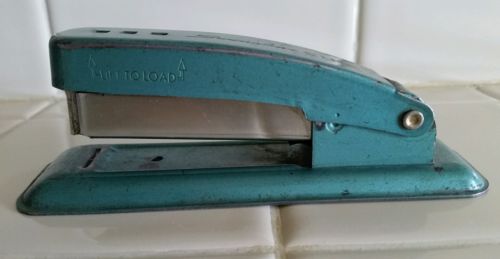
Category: stapler